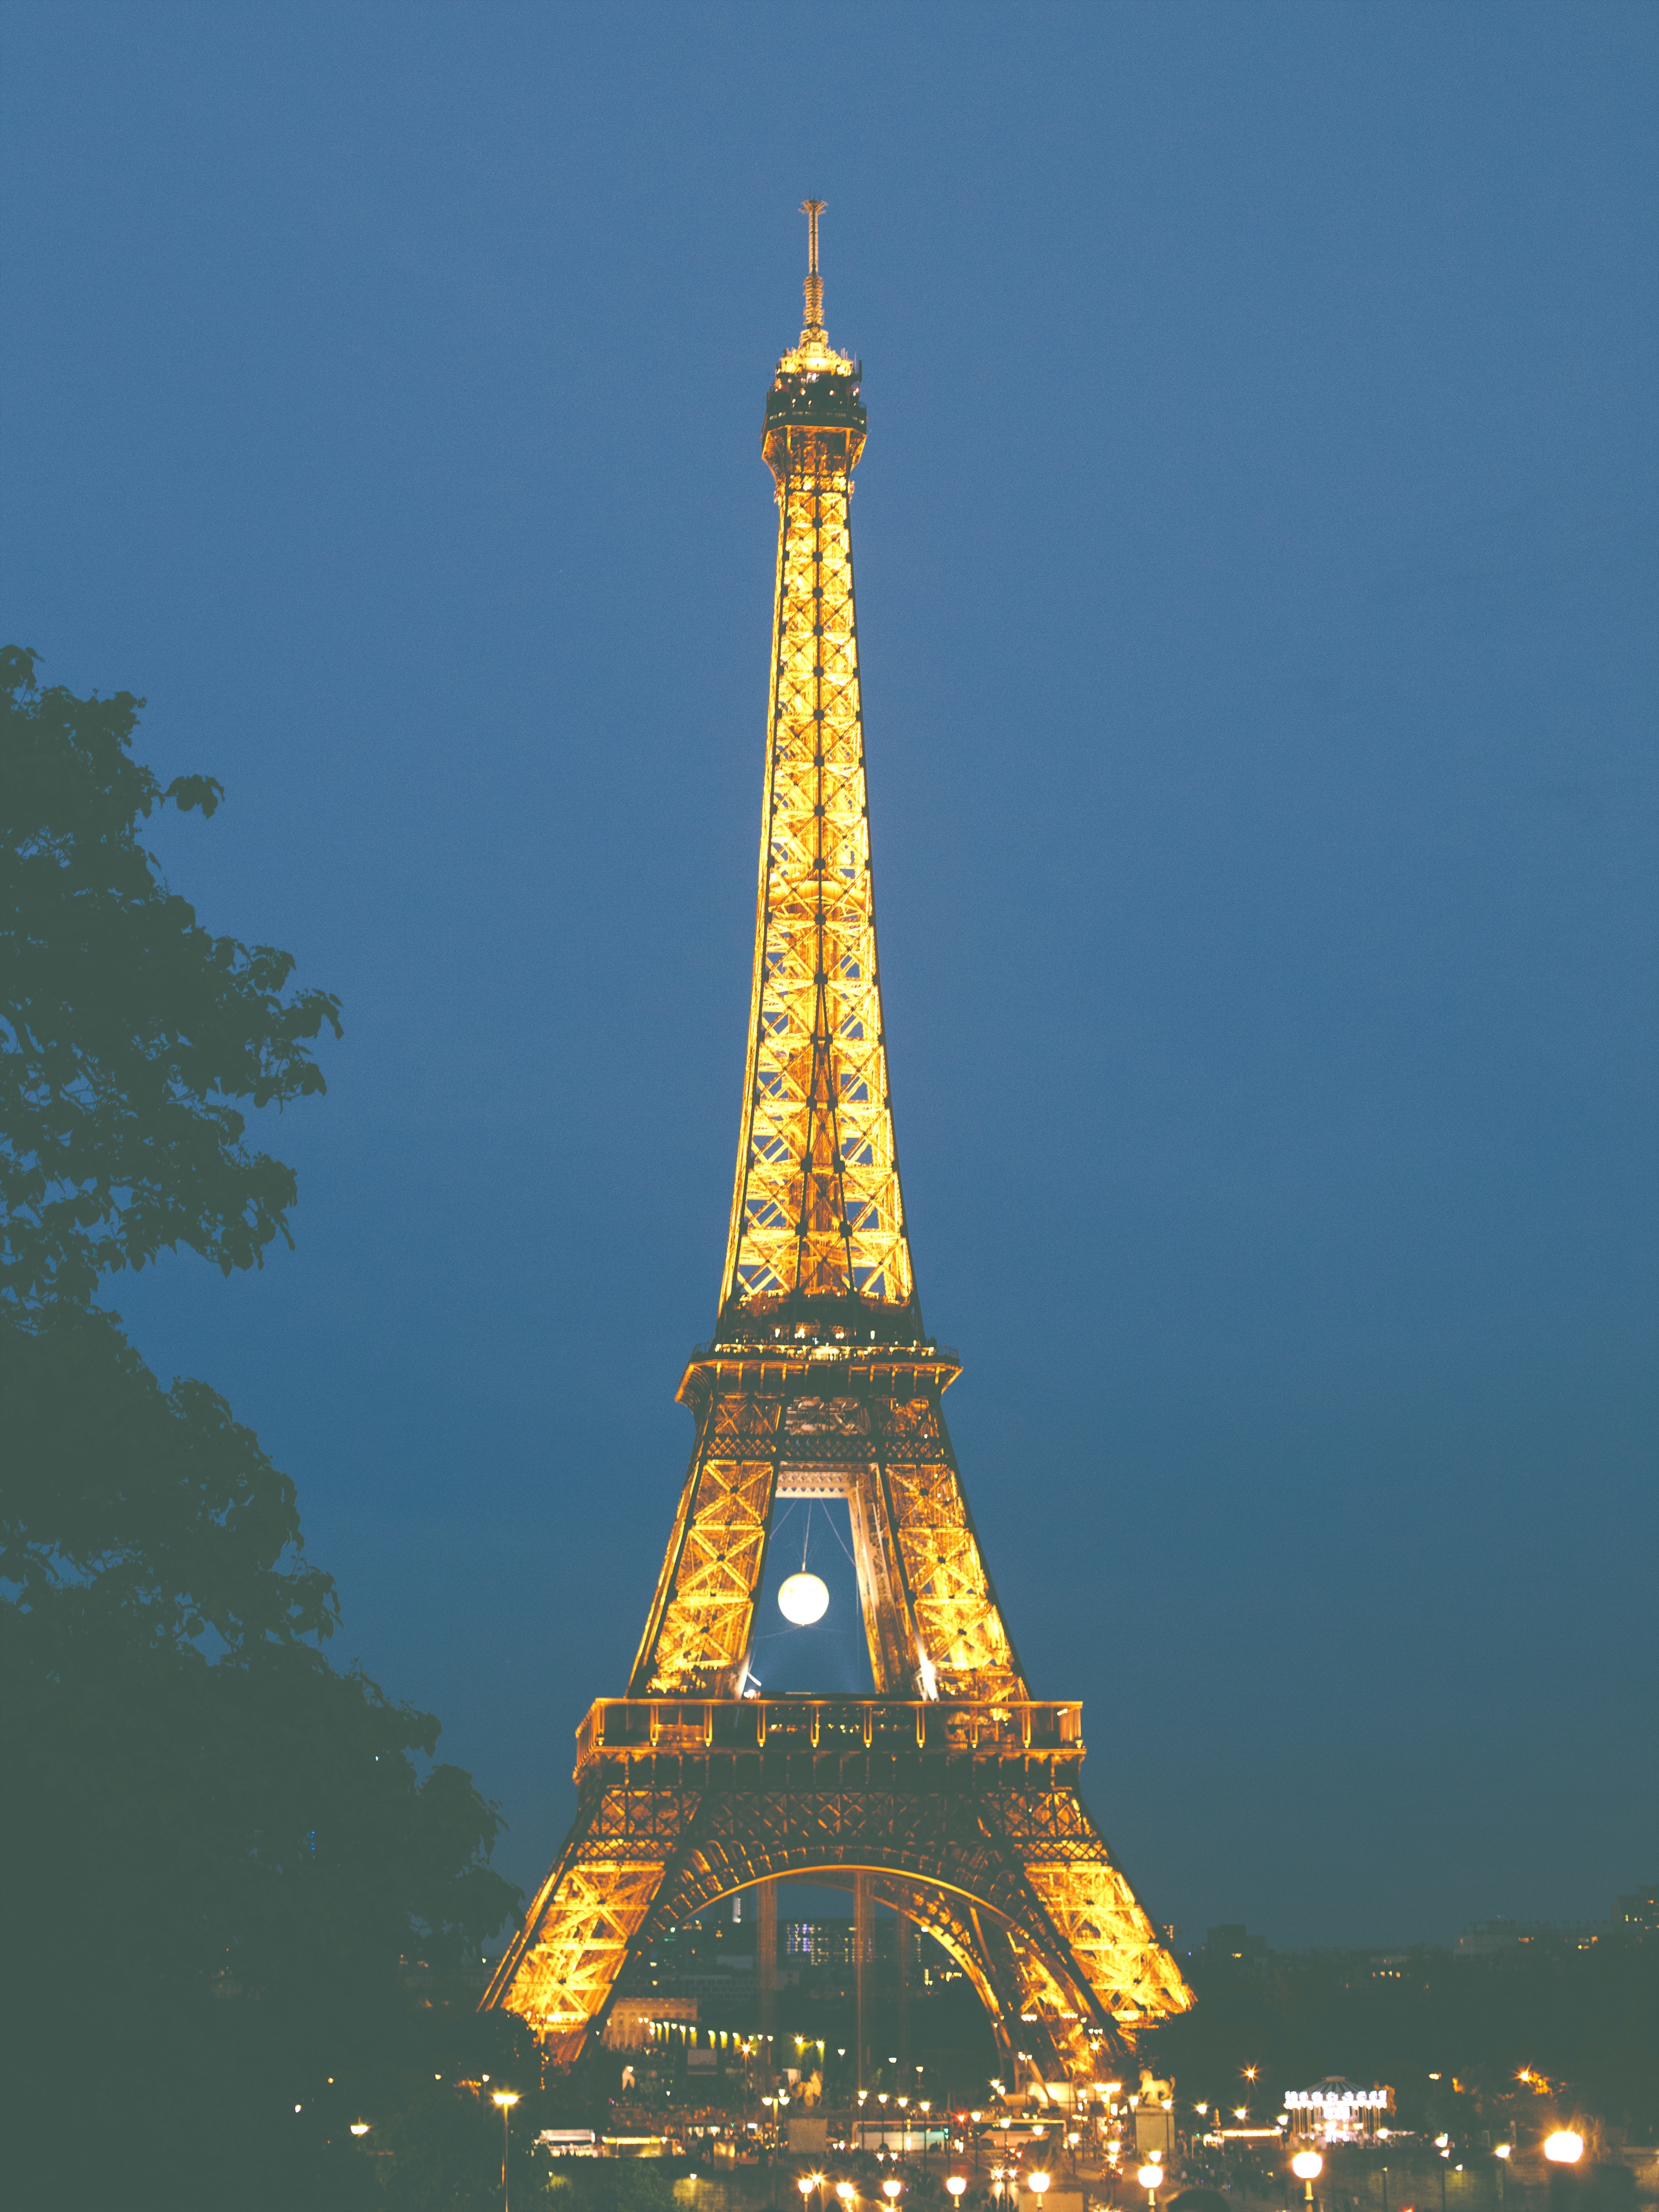
night, cityscape, dusk, reflection, tower, landmark, spire, steeple, pagoda